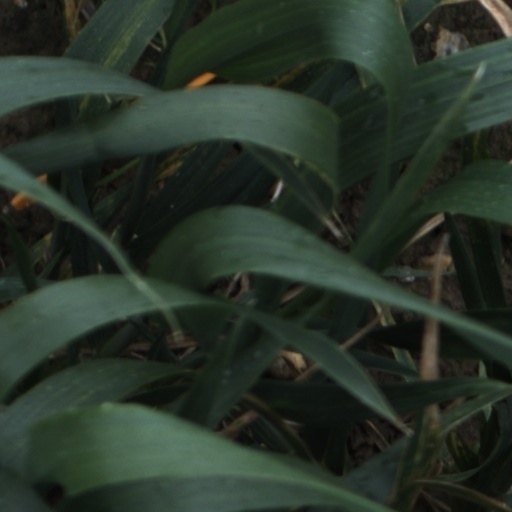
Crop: wheat